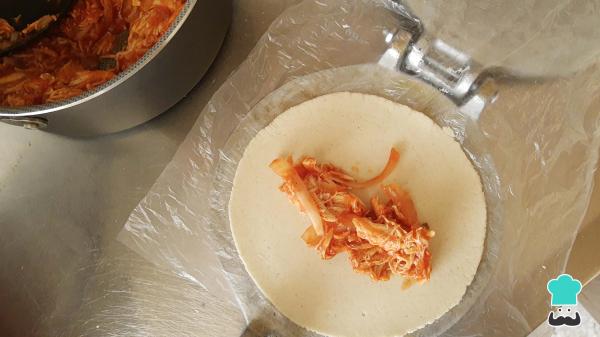
Utiliza una prensa para las tortillas y presiona la masa ligeramente. Procede a rellenar los molotes poblanos con la tinga de pollo.